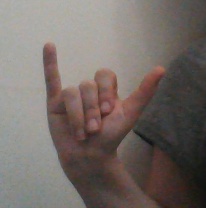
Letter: ya